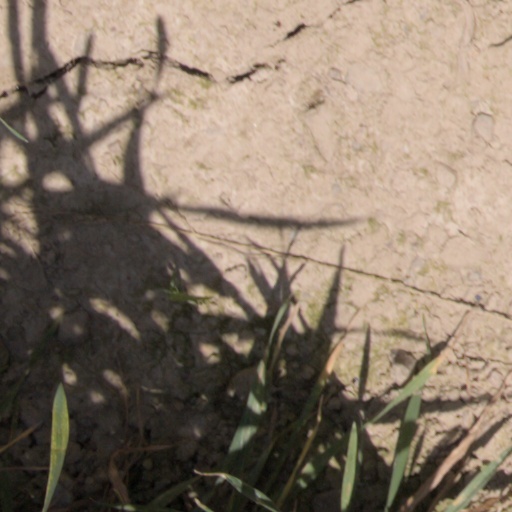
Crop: wheat